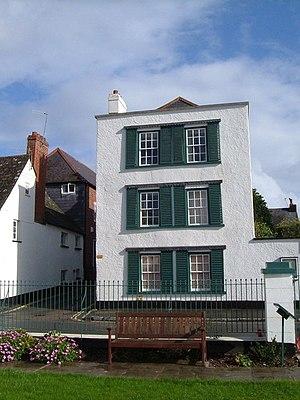
Cette liste des musées du Devon, Angleterre contient des musées qui sont définis dans ce contexte comme des institutions qui recueillent et soignent des objets d'intérêt culturel, artistique, scientifique ou historique. leurs collections ou expositions connexes disponibles pour la consultation publique. Sont également inclus les galeries d'art à but non lucratif et les galeries d'art universitaires. Les musées virtuels ne sont pas inclus.